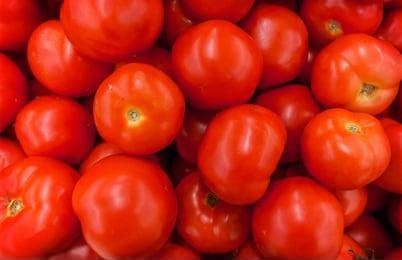
Label: tomato